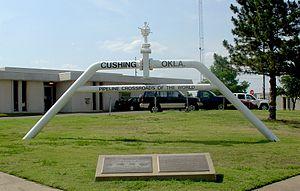
Cushing est une ville de l'Oklahoma, située dans le comté de Payne, aux États-Unis.